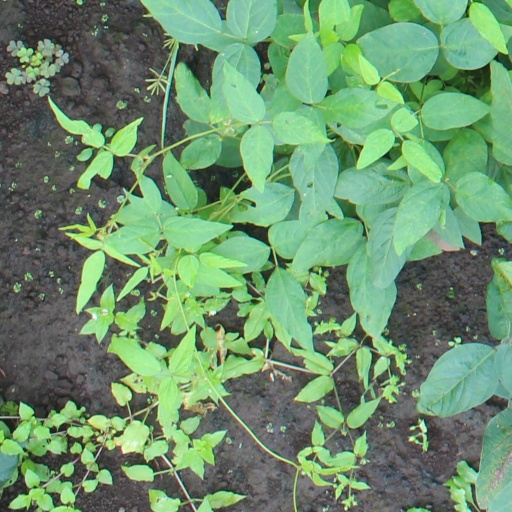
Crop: soybean